International relations (1919–1939)

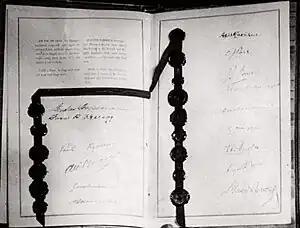
Fourteen major nations were the first to sign the Kellogg-Briand Pact in Paris in 1928

The Kellogg–Briand Pact of 1928 resulted from a proposal drafted by the United States and France that, in effect, outlawed war to resolve "disputes or conflicts of whatever nature or of whatever origin they may be, which may arise among them". Most nations readily signed up and used the occasion to promote the goal of peaceful foreign policies. The only issue was the actual formula of the renunciation of all wars – the French wanted the definition restricted to wars of aggression, while the Americans insisted it should include all kinds of warfare. Historian Harold Josephson notes that the Pact has been ridiculed for its moralism and legalism and lack of influence on foreign policy. He argues that it instead led to a more activist American foreign policy. Its central provisions renouncing the use of war, and promoting peaceful settlement of disputes and the use of collective force to prevent aggression, were incorporated into the UN Charter and other treaties. Although civil wars continued, wars between established states have been rare since 1945, with a few exceptions in the Middle East, Africa, and Asia.